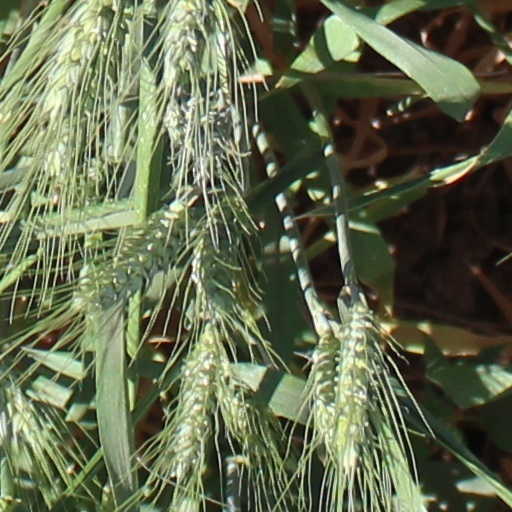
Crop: wheat